History of the United States

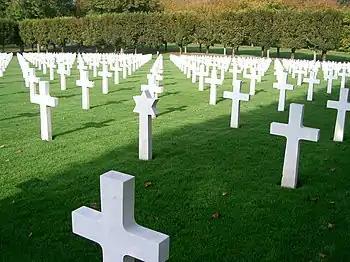
Meuse-Argonne American Cemetery in France, a cemetery for U.S. servicemen killed in Europe during their service in World War I

The Emancipation Proclamation, issued by Lincoln on January 1, 1863, freed three million slaves in designated areas of the Confederacy. In perhaps the turning point of the war, Lee's army was badly beaten by the Army of the Potomac at the July 1863 Battle of Gettysburg, and barely made it back to Virginia. Survivors of the battle were immediately redeployed to suppress the New York City draft riots by Irish Americans protesting Civil War conscription and the city's free Black population. In July 1863, Union forces under General Ulysses S. Grant gained control of the Mississippi River at the Battle of Vicksburg, splitting the Confederacy. In 1864, Union General William Tecumseh Sherman marched south from Chattanooga to capture Atlanta, a decisive victory that ended war jitters among Republicans in the North and helped Lincoln win re-election. Sherman's march to the sea was almost unopposed. Much of the South was destroyed, and could no longer provide desperately needed supplies to its armies. In spring 1864, Grant launched a war of attrition and pursued Lee to the final Appomattox campaign, which resulted in Lee surrendering in April 1865. By June 1865, the Union Army controlled all of the Confederacy and liberated all of the designated slaves.